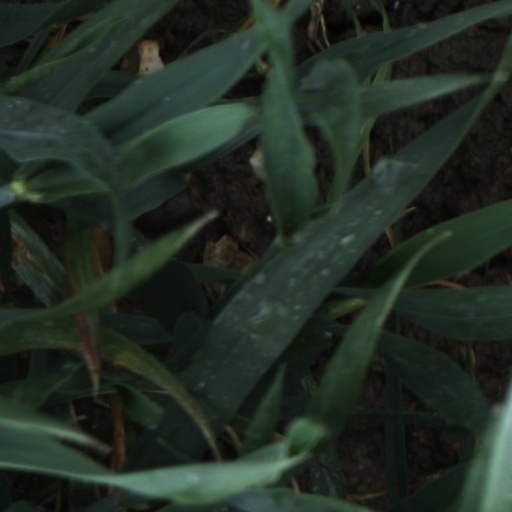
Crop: wheat